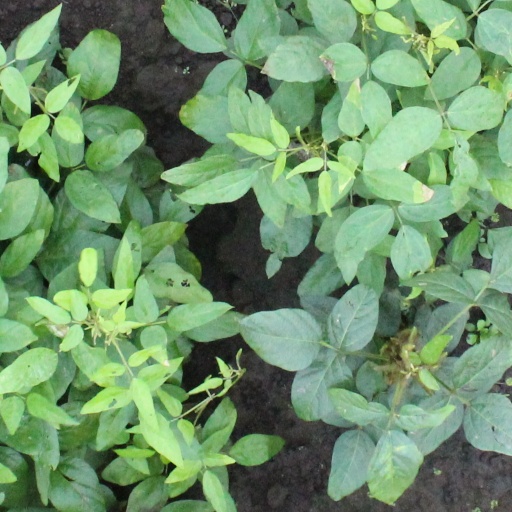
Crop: soybean